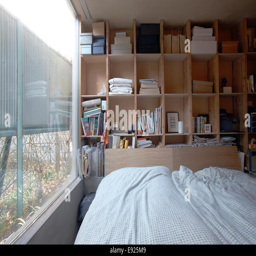
bedroom in a japanese contemporary apartment